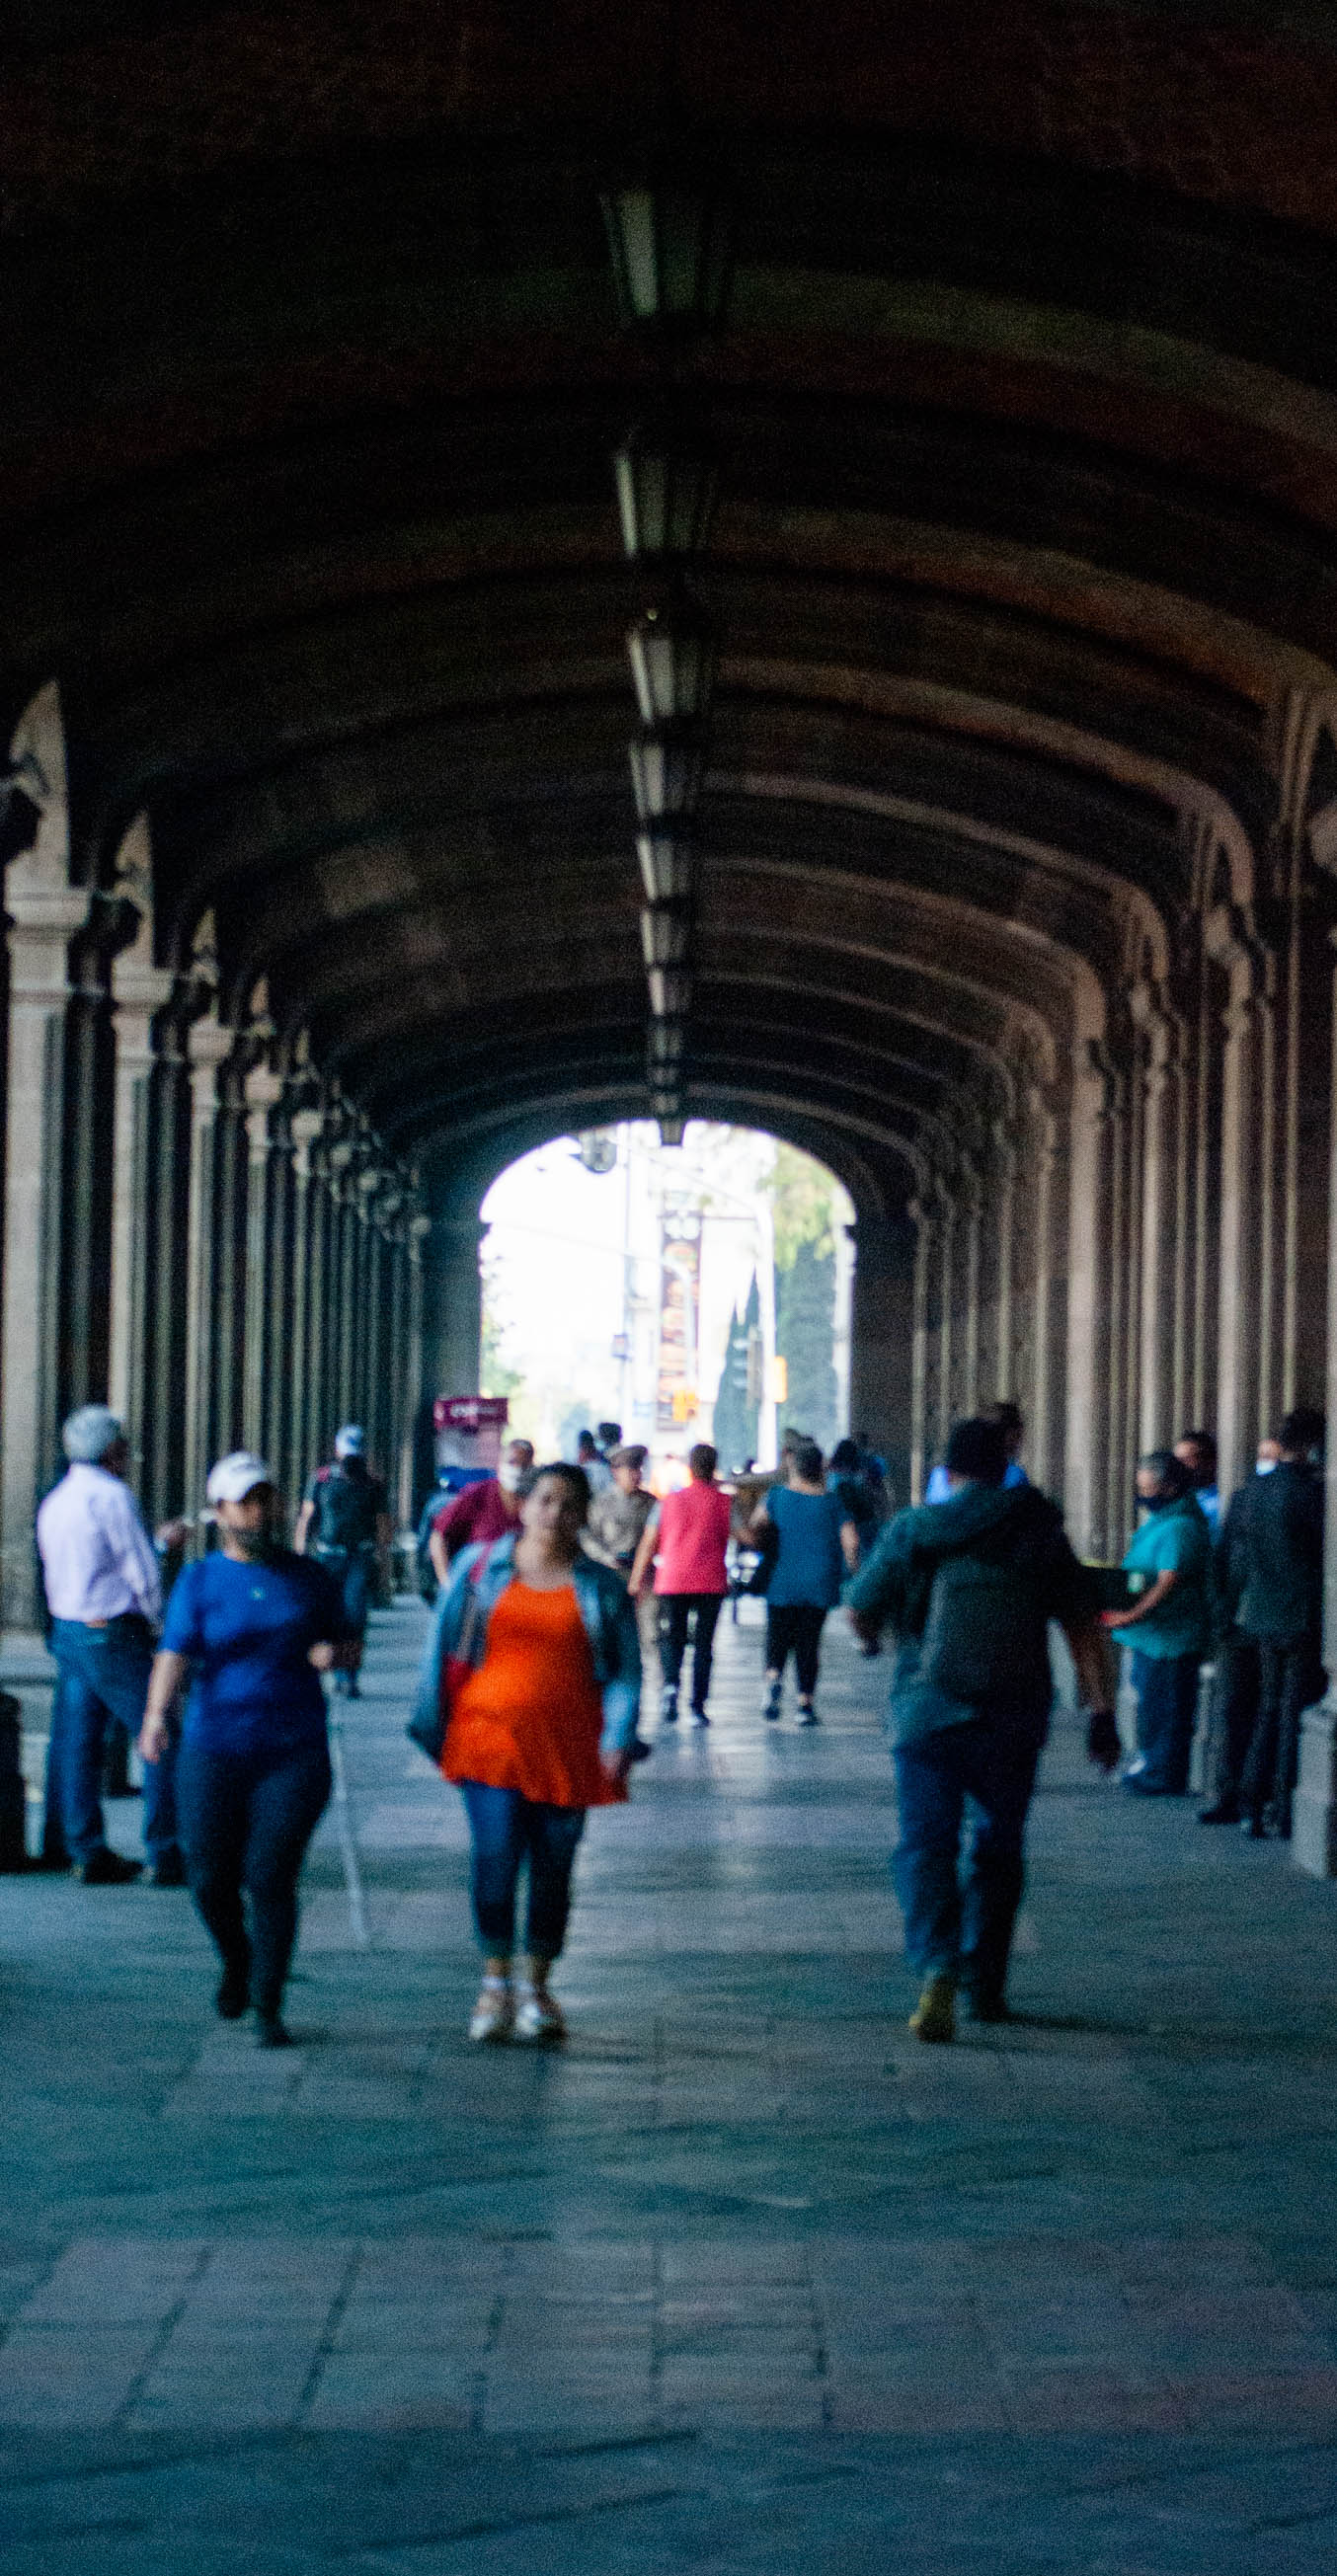
natural, jeans, trousers, infrastructure, blue, temple, travel, city, crowd, urban area, leisure, road, arcade, pedestrian, symmetry, metropolis, walkway, arch, tree, event, street, recreation, fun, walking, tourism, public transport, town, vacation, fixed link, tourist attraction, Luggage and bags, shadow, alley, passenger, transport, darkness, bridge, metro, column, train station, bag, night